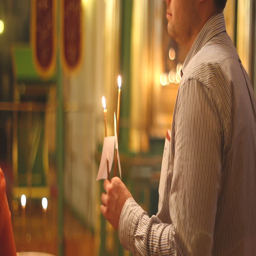
a man holds a lighted candle while the priest reads the prayer